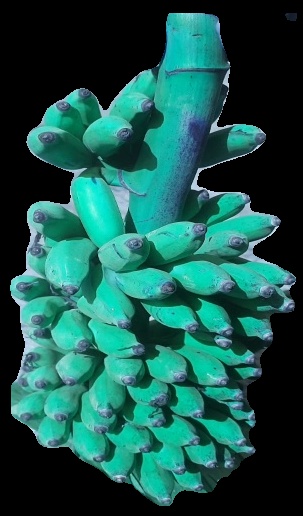
Variety: elakki-bale
Grade: grade3